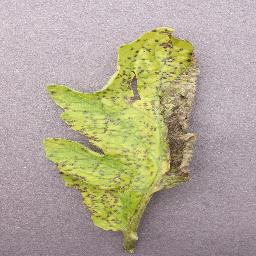
Label: Tomato___Septoria_leaf_spot